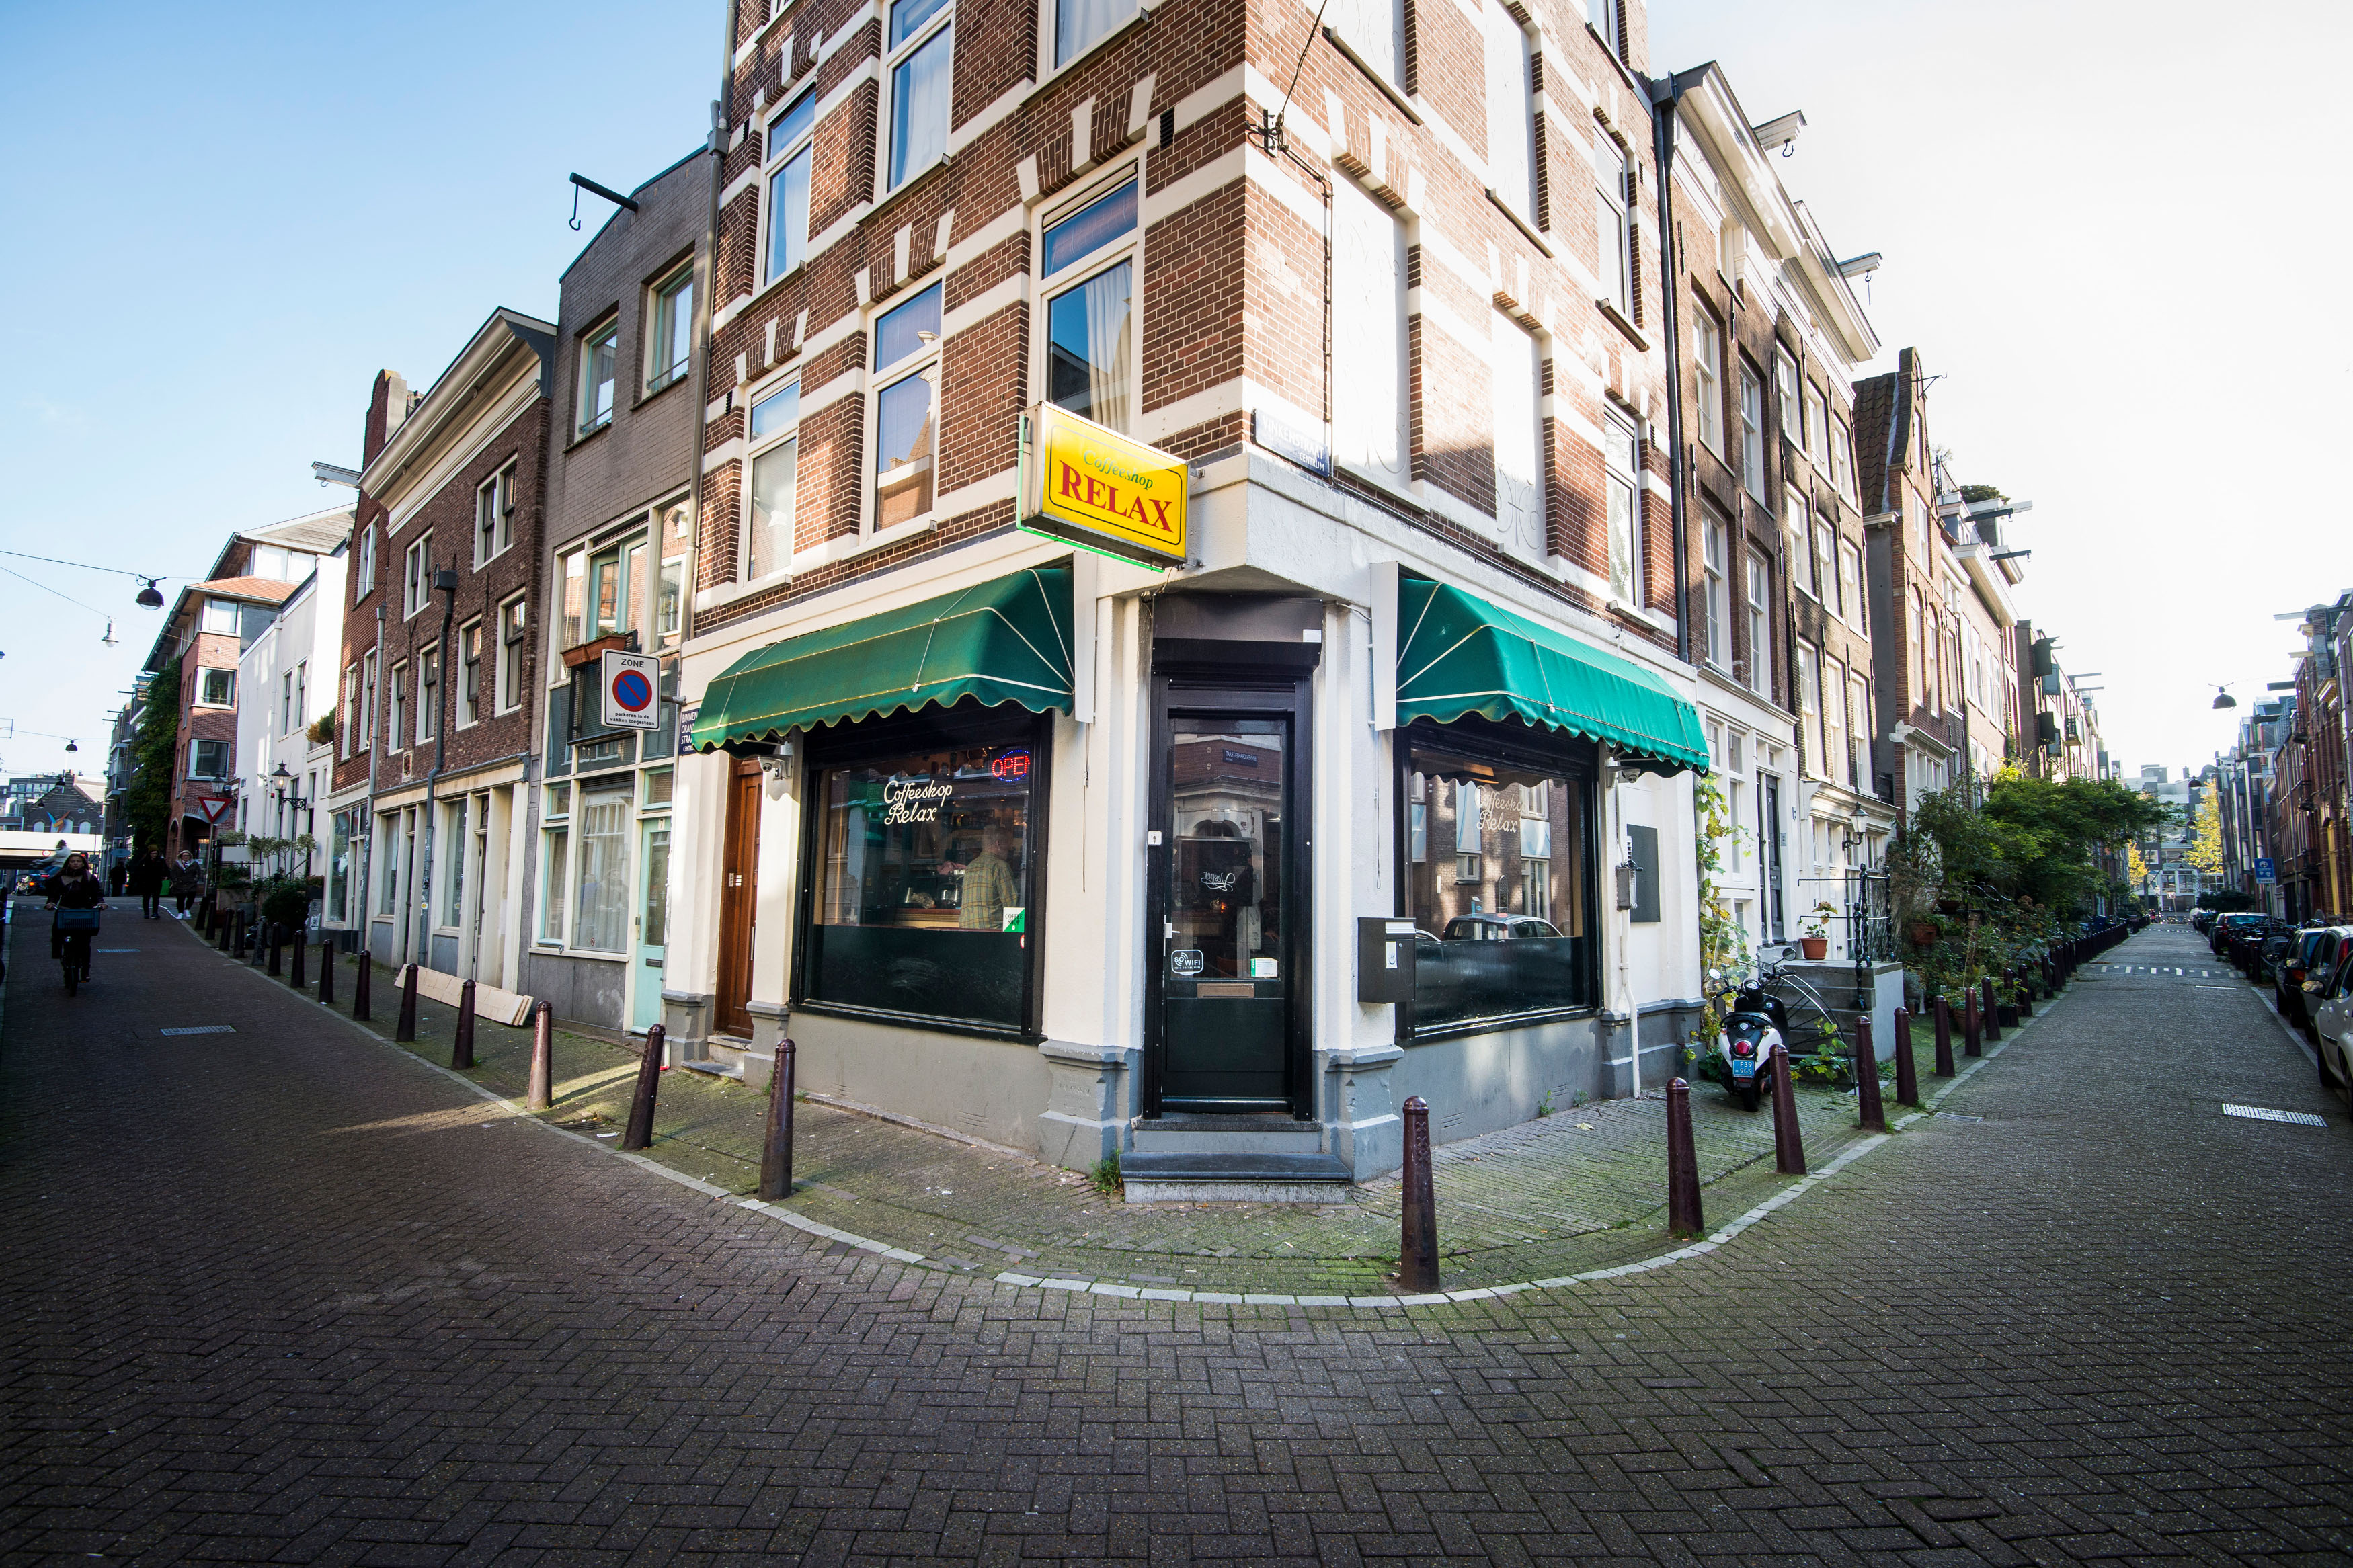
coffee shop, amsterdam, dispensary, weed, coffeeshop, marijuana, town, neighbourhood, mixed use, street, city, building, downtown, house, facade, metropolis, lane, road, window